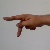
The image shows a hand gesture representing the letter 'P' in Indian Sign Language.